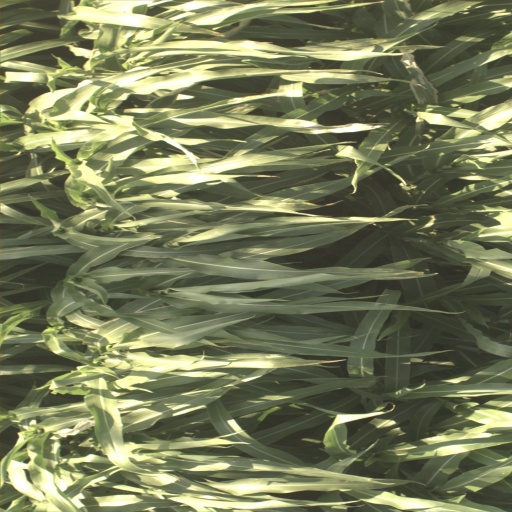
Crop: sorghum